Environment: real
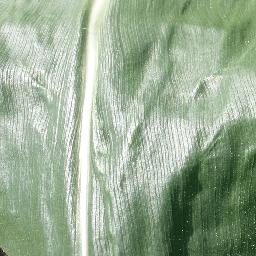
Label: healthy